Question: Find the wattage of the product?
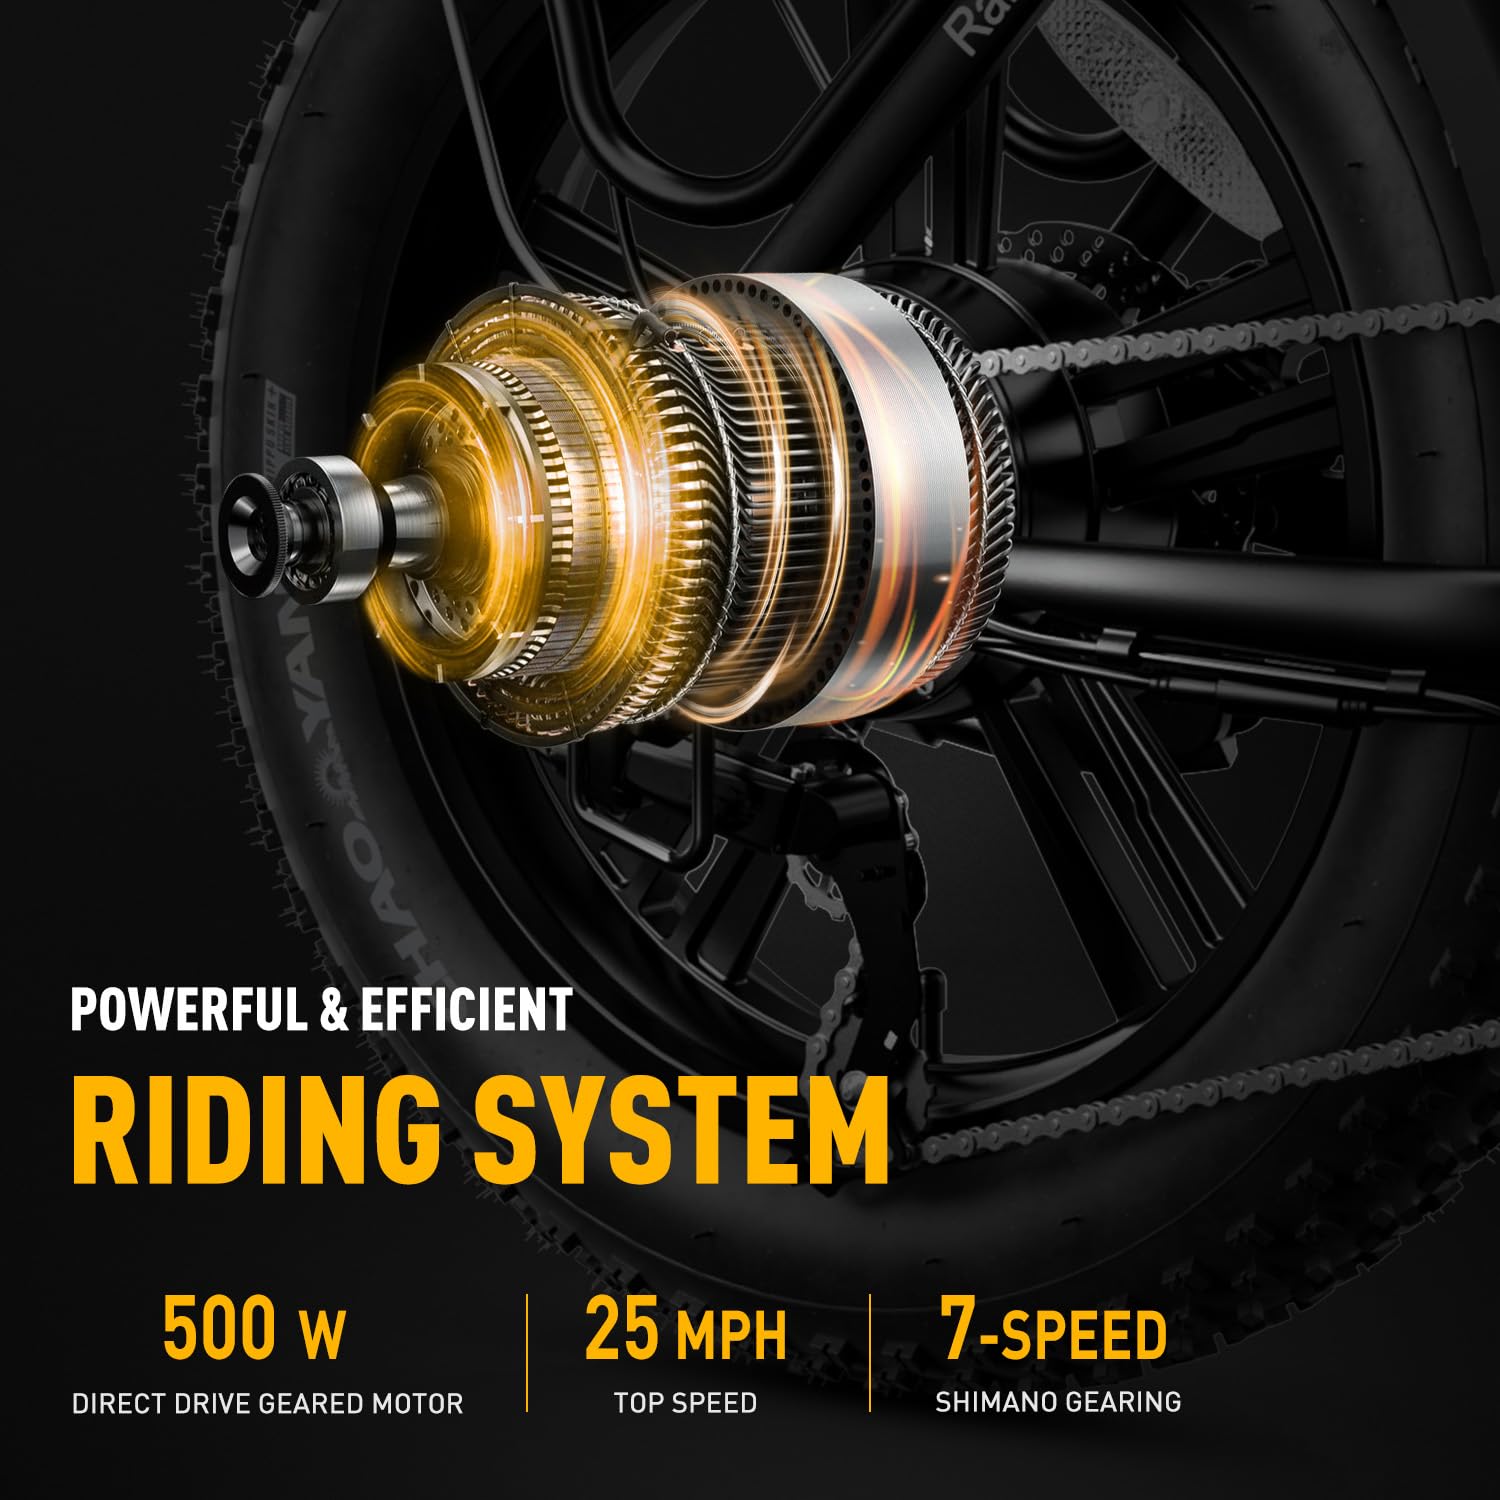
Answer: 500.0 watt